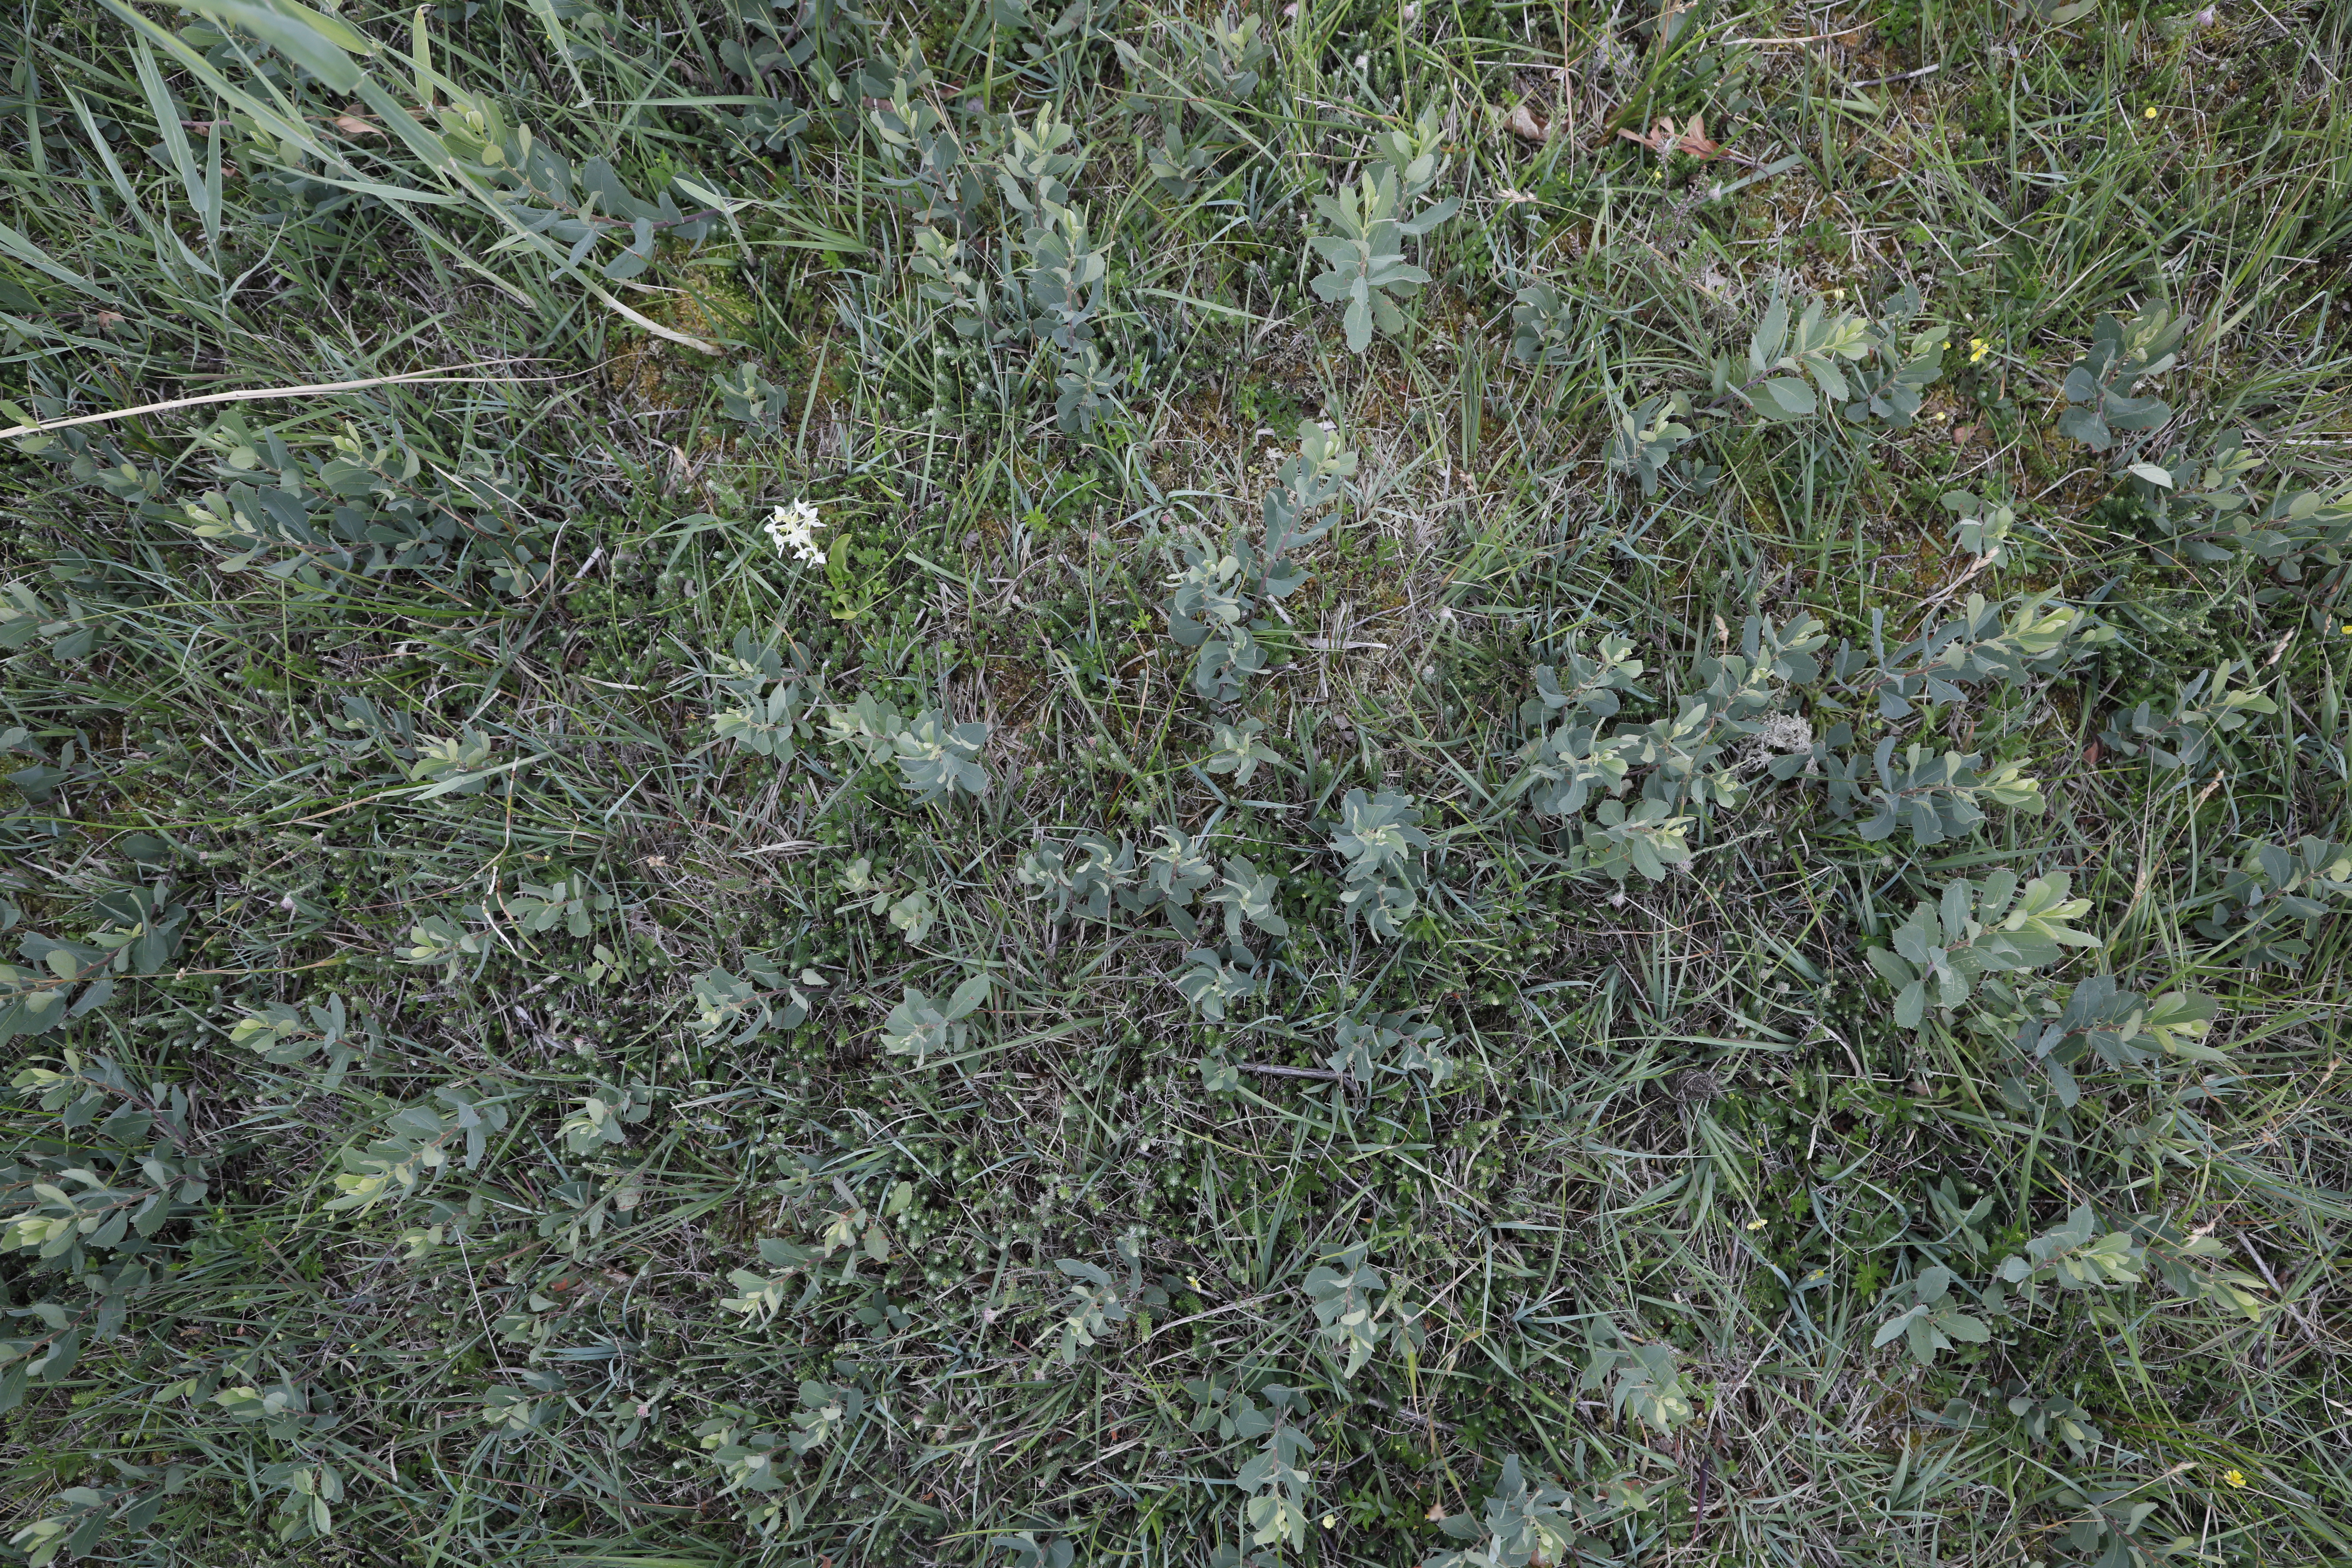
Plant species: Platanthera bifolia, Potentilla erecta